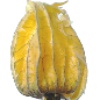
Label: Physalis with Husk 1